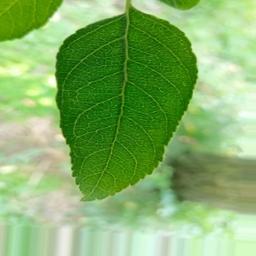
Label: Healthy